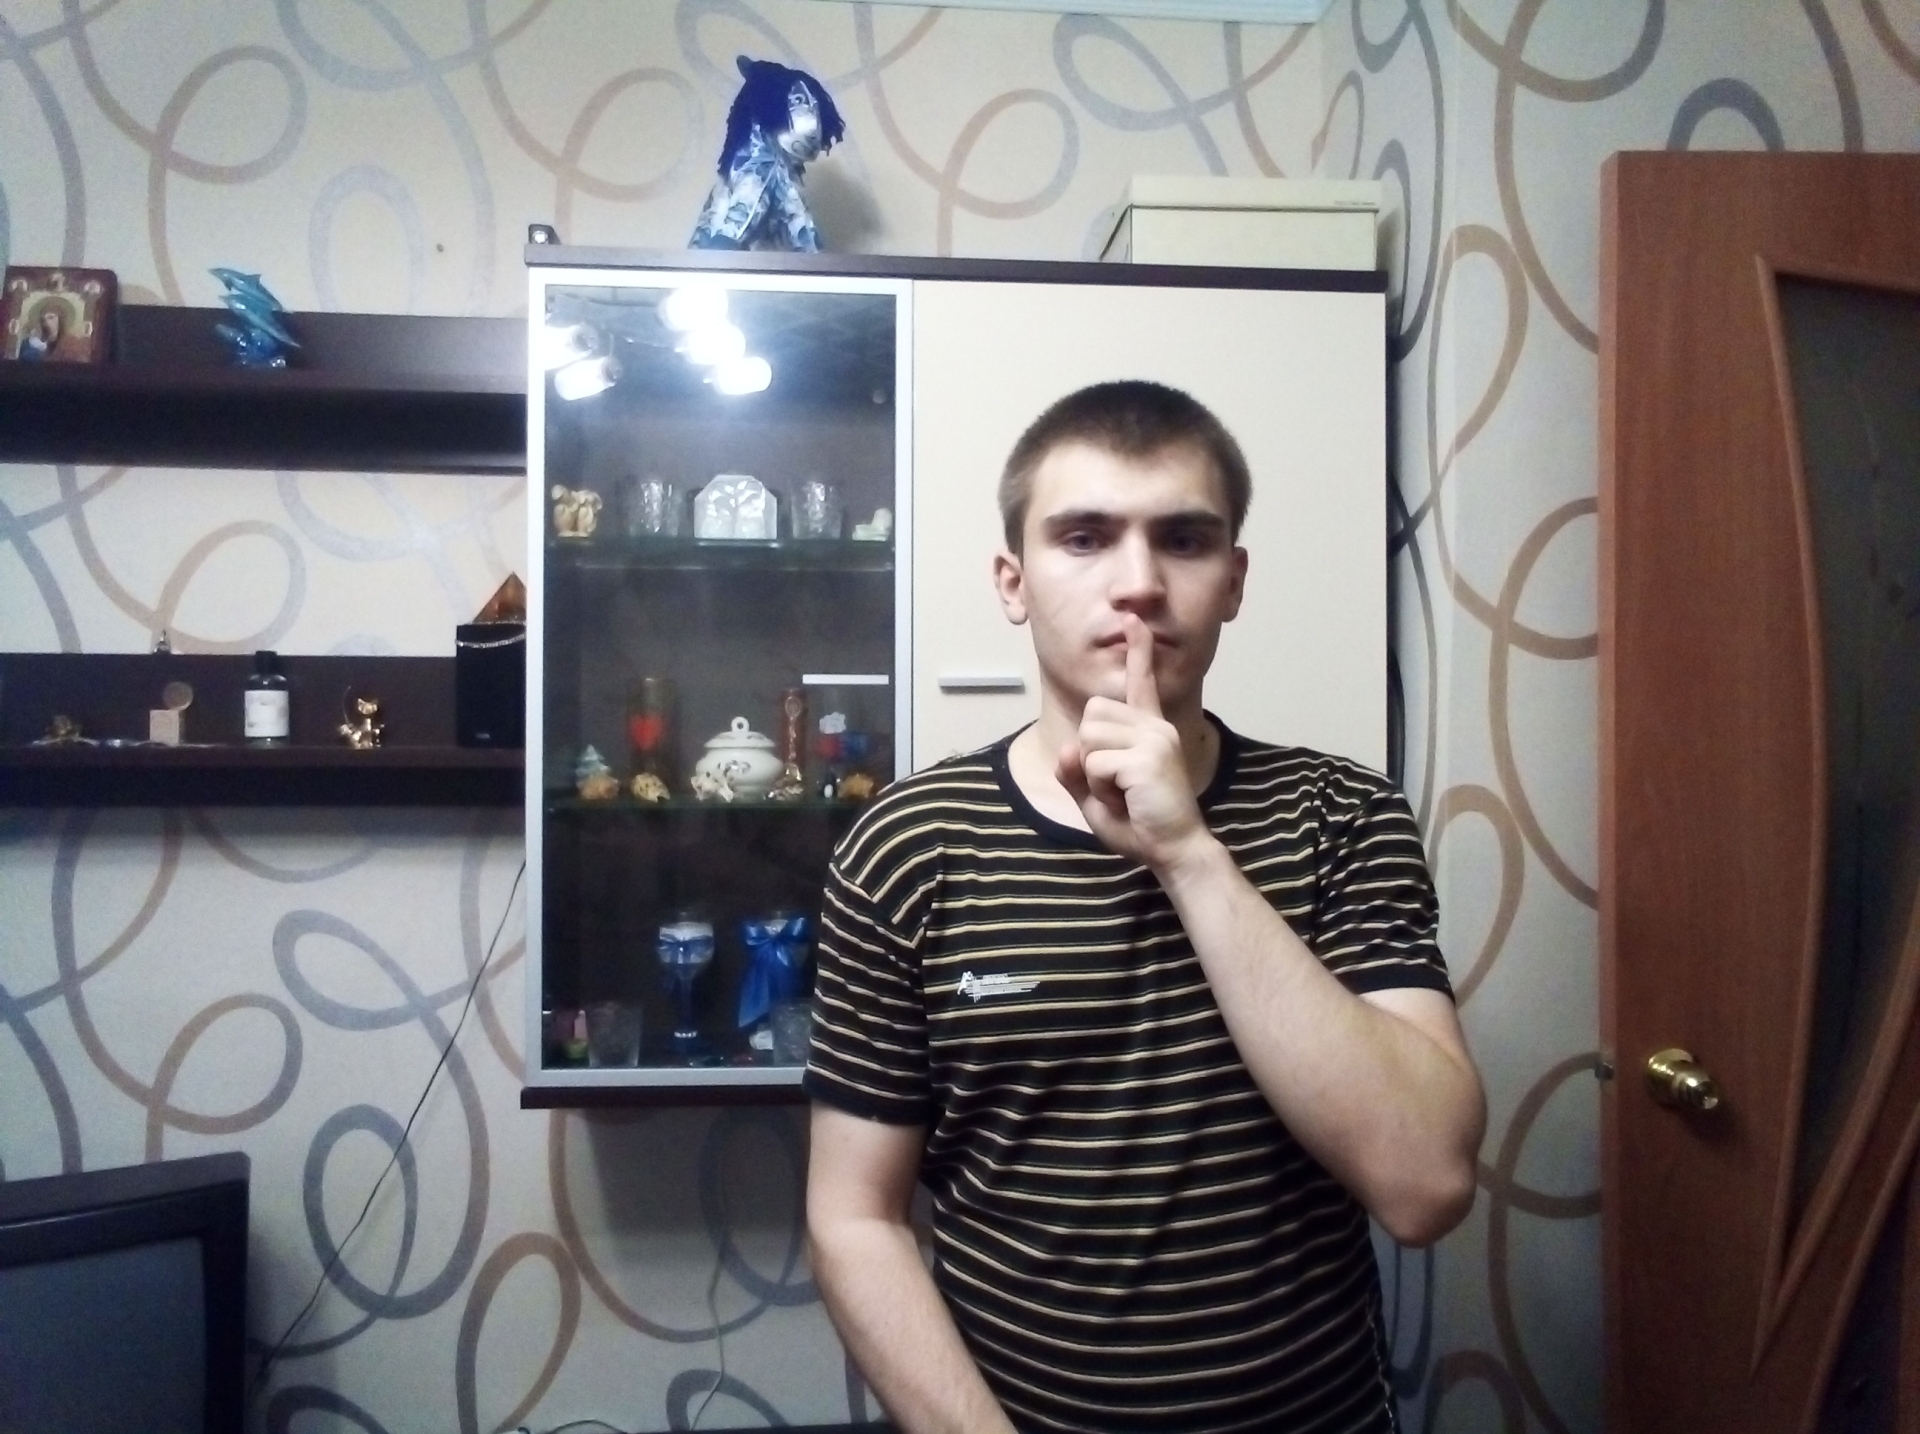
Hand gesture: mute